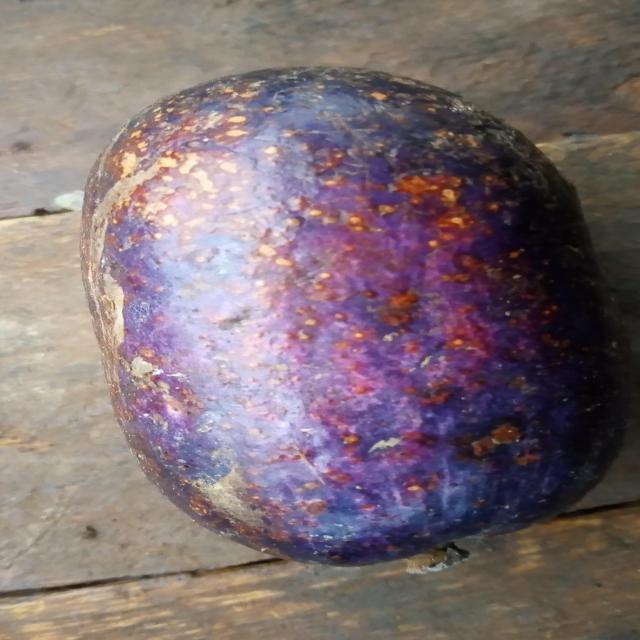
Plum grade: spotted